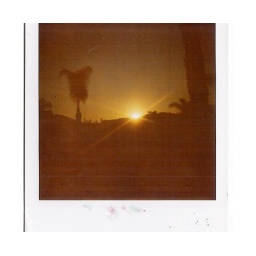
like crooked teeth in the mouth of a man,who was devouring us both.from my bedroom window to the world